Elvis (musical)

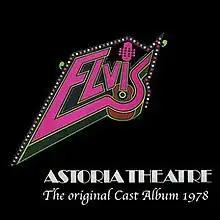
Original London Cast Recording

Elvis is a jukebox musical based upon the life of American singer Elvis Presley, conceived by and Ray Cooney (Producer and Co-Devisor) and Jack Good (Director and Co-devisor). It tells the story of Elvis's life and career, from the beginning until his death. The original cast included Shakin' Stevens, who later became the top-selling UK singles artist of the 1980s and Tracey Ullman.